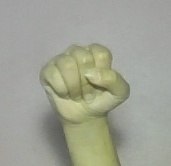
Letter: saad